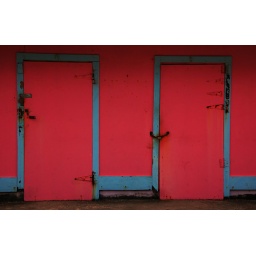
Located in the old fish market dear Palmas Del Mar, Puerto Rico